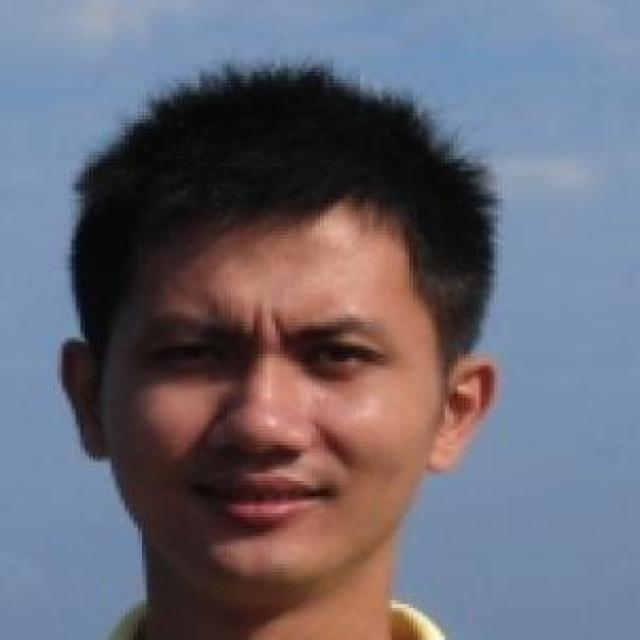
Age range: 21-44